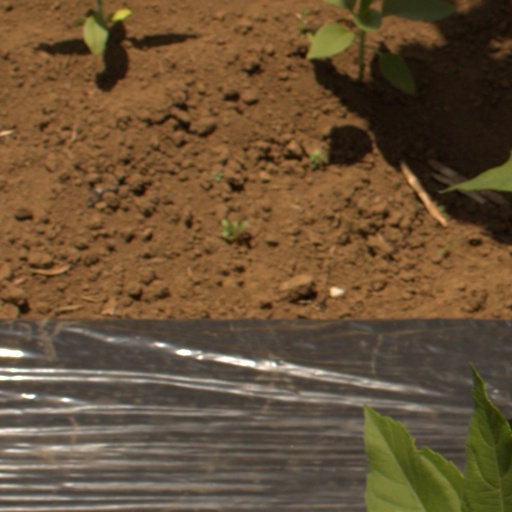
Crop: Jerusalem artichoke